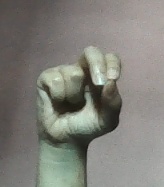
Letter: gaaf